Snow (Malfi novel)

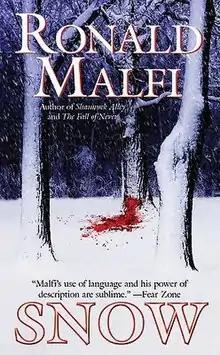
First edition

Snow is a horror novel written by Ronald Malfi. It was published in March 2010 by Leisure Books, with a limited edition hardcover published by Altar 13, which contained additional material not in the original novel. "Snow" is the seventh book published by the author after "The Space Between, The Fall of Never, The Nature of Monsters, Via Dolorosa, Passenger," and "Shamrock Alley."